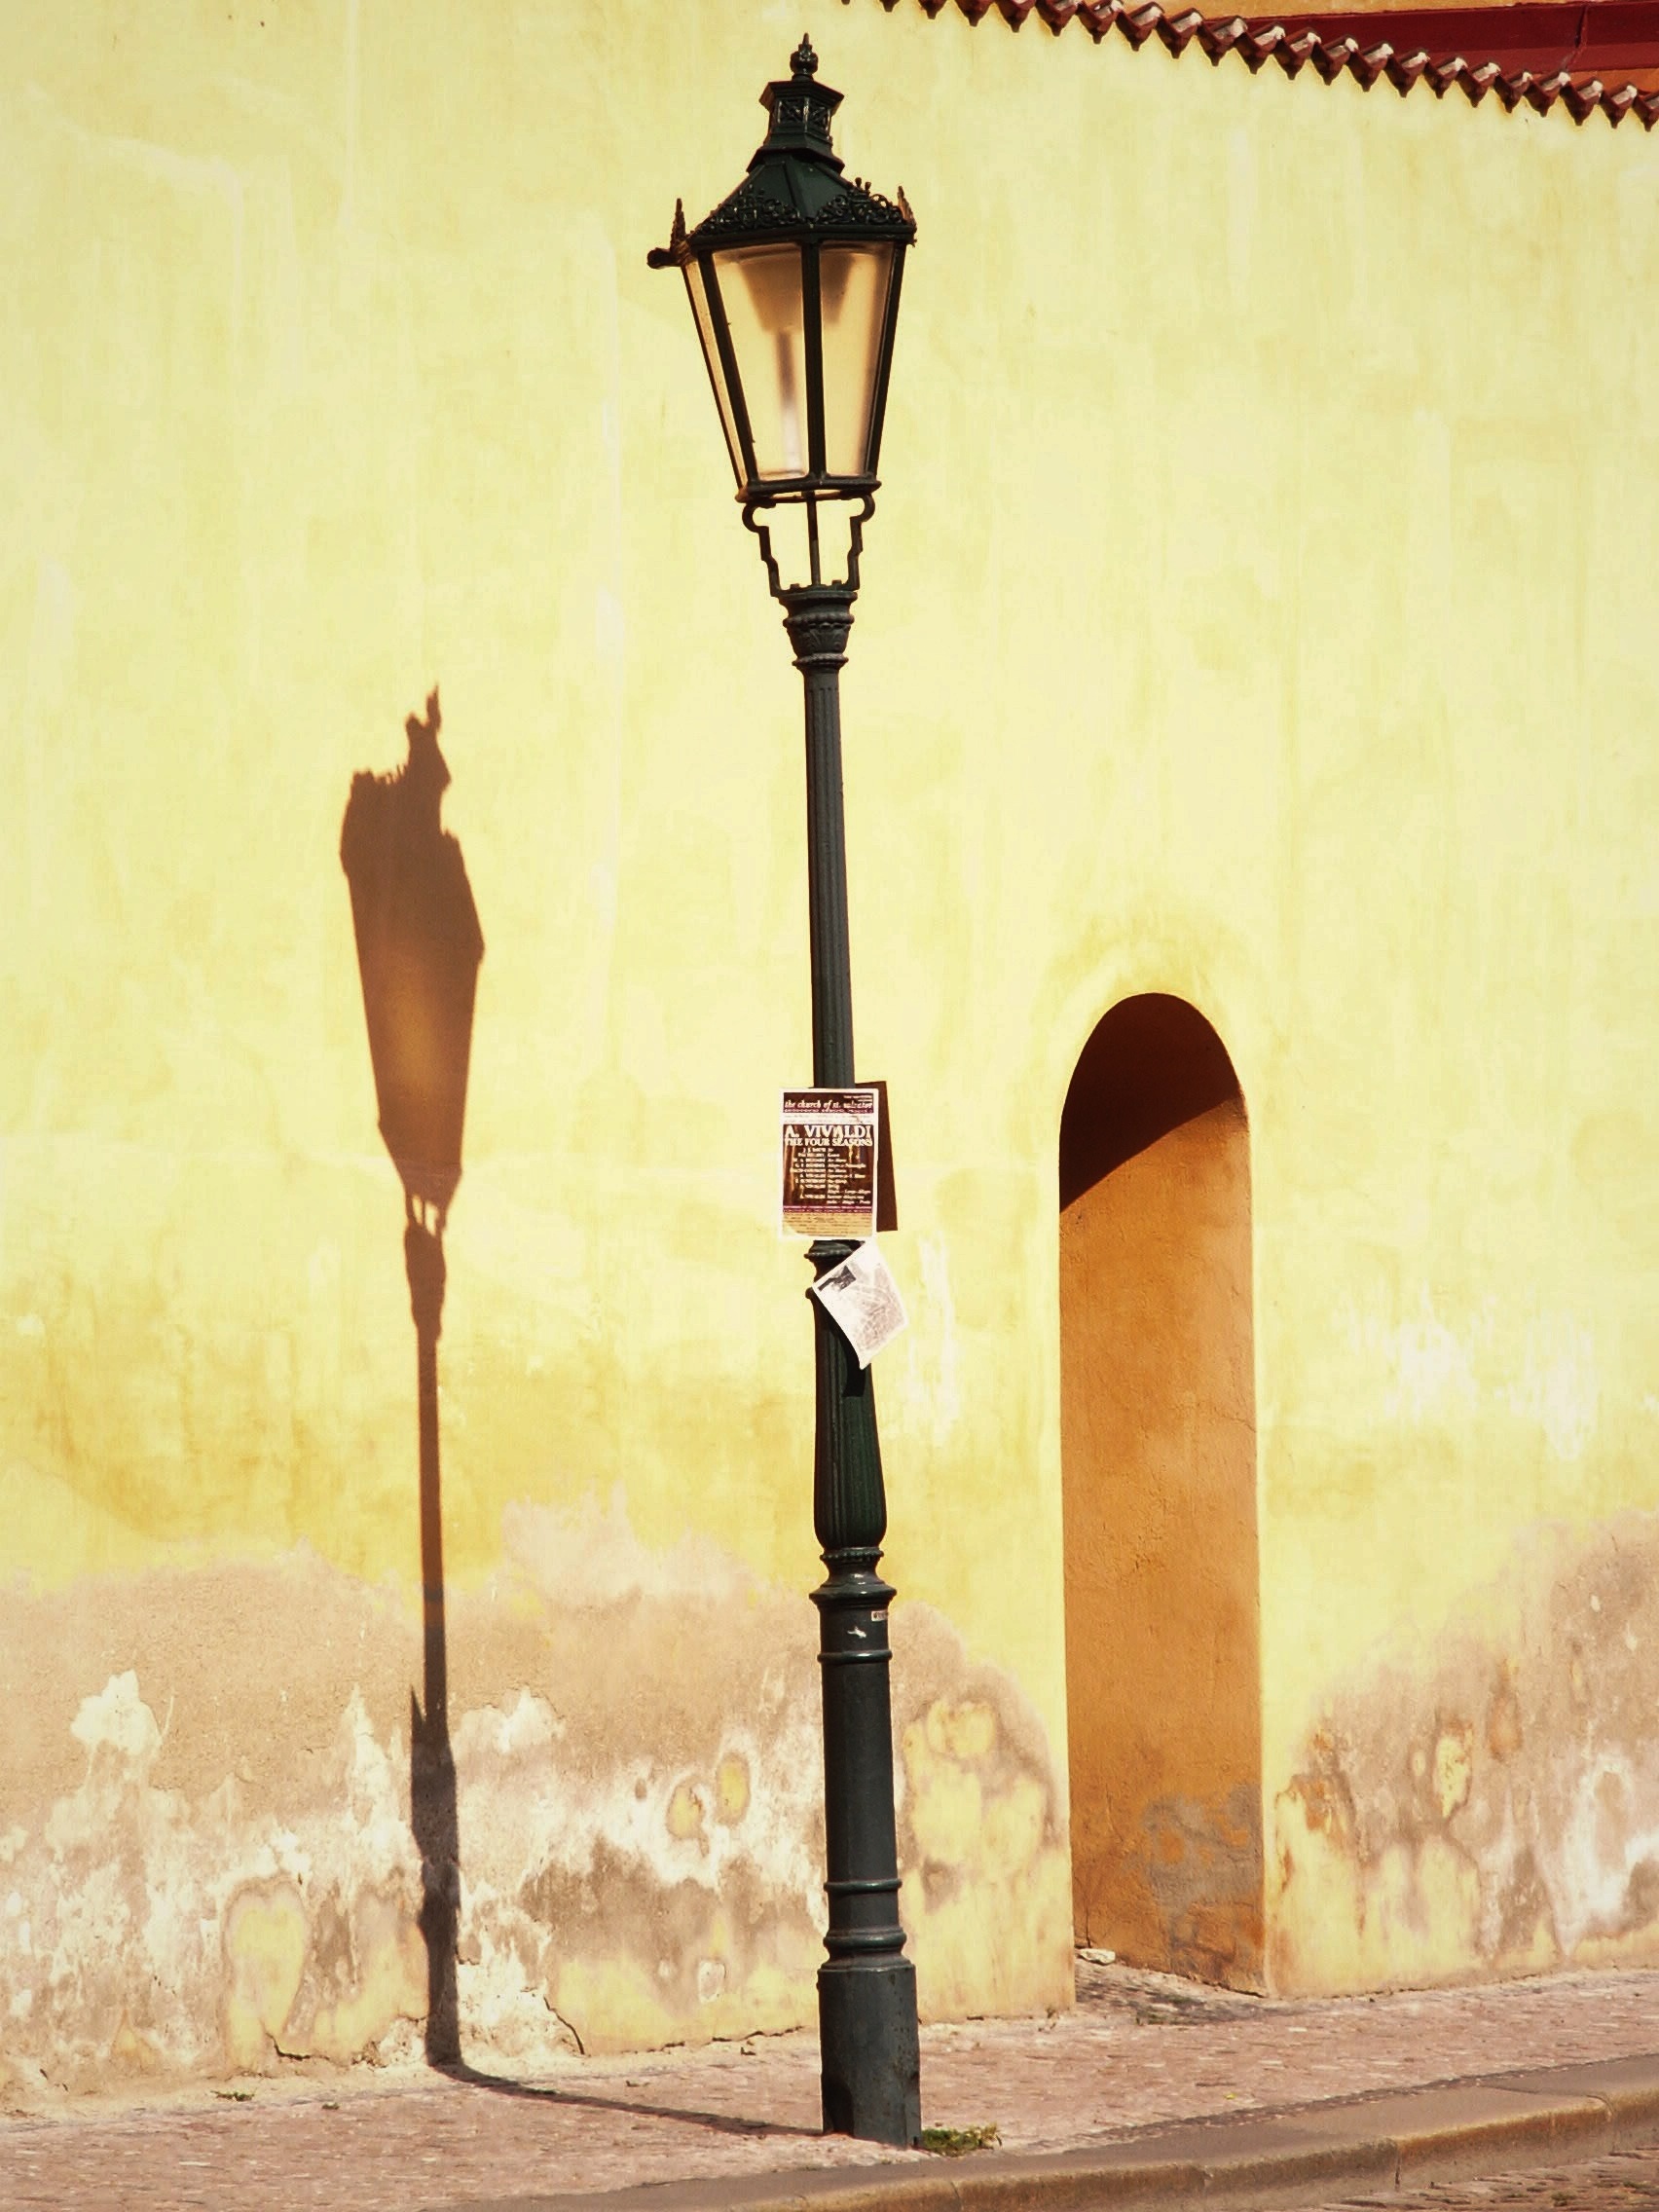
street, lantern, shadow, street light, yellow, lighting, art, light fixture, image, lake dusia, gateway, replacement lamp